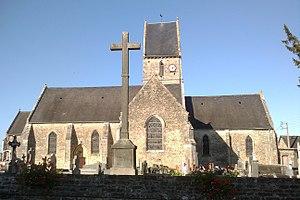
église de fr:Cretteville
Cretteville est une ancienne commune française, située dans le département de la Manche en région Normandie, devenue le 1ᵉʳ janvier 2016 une commune déléguée au sein de la commune nouvelle de Picauville.
Picauville est une commune française, située dans le département de la Manche en région Normandie, peuplée de 3 278 habitants.